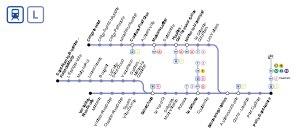
La ligne L du Transilien, plus souvent simplement dénommée ligne L, est une ligne de trains de banlieue qui dessert l'ouest de l'Île-de-France, avec plusieurs embranchements. Elle relie la gare de Paris-Saint-Lazare à celles de Versailles-Rive-Droite, Saint-Nom-la-Bretèche et Cergy-le-Haut.